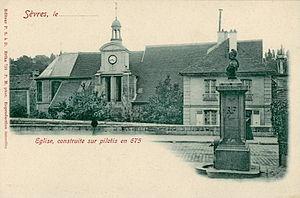
Carte postale ancienne, éditée par P. S. à D. Erika, P. M. Phot n°735
Sèvres est une commune française du département des Hauts-de-Seine en région Île-de-France.